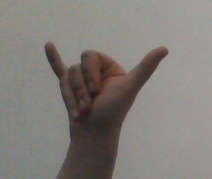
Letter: ya